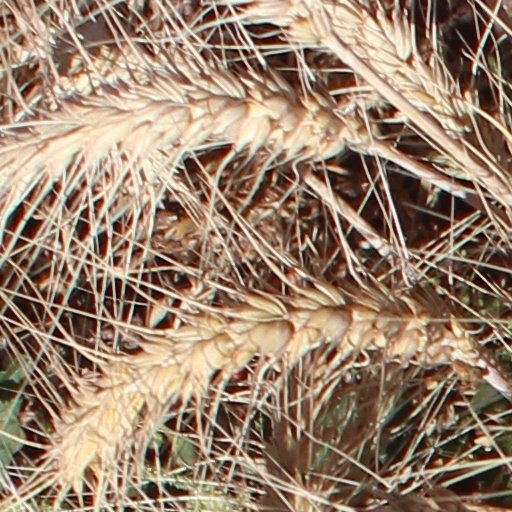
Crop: wheat